Ta'er Temple (Suoyang City)

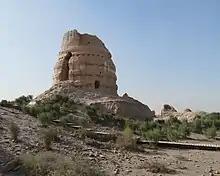
The main pagoda

The Ta'er Temple is the modern name of a ruined Buddhist temple outside of the walls of Suoyang City in Guazhou County, Gansu, China. It has been tentatively identified with the King Ashoka Temple recorded in historical documents, which was first built in the Northern Zhou dynasty (557–581) at the latest. The extant ruins, including the main adobe pagoda and eleven smaller ones, mostly date to the Western Xia dynasty (1038–1227).